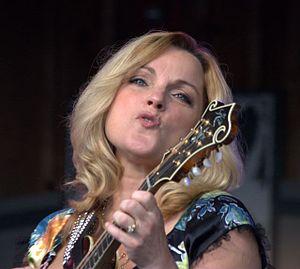
Rhonda Lea Vincent, née le 13 juillet 1962, est une chanteuse et multi-instrumentiste américaine, auteur-compositeur américaine de musique bluegrass.